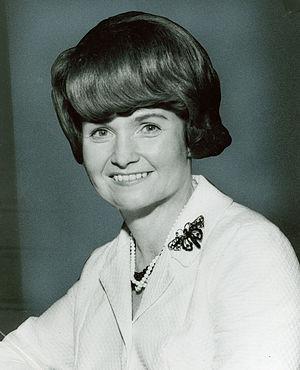
Le secrétaire à la Santé et aux Services sociaux des États-Unis est le chef du département de la Santé et des Services sociaux des États-Unis qui traite des problèmes liés à la santé au niveau fédéral. Il est membre du Cabinet présidentiel.
Margaret Mary Heckler, née O'Shaughnessy le 21 juin 1931 à Flushing et morte le 6 août 2018 à Arlington en Virginie, est une femme politique américaine.